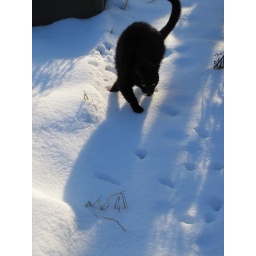
Black cat in white snow